Standard Zhuang

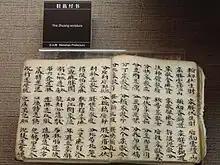
Zhuang Sawndip manuscript

The Old Zhuang script, "Sawndip", is a Chinese character–based writing system, similar to Vietnamese "chữ nôm". Some "Sawndip" logograms were borrowed directly from Chinese, while others were created from the components of Chinese characters. "Sawndip" has been used for over one thousand years for various Zhuang dialects. Unlike Chinese, "Sawndip" has never been standardized, authors may differ in their choices of characters or spelling, and it is not currently part of the official writing system.